Éroudeville

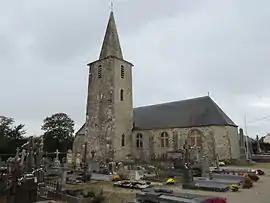
The church of Notre-Dame

Éroudeville is a commune in the Manche department in Normandy in north-western France.